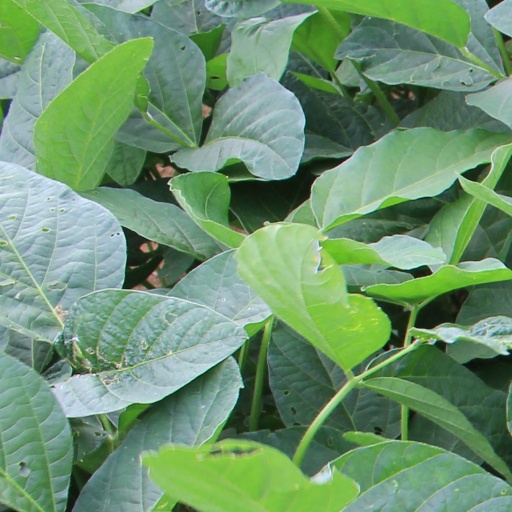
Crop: soybean